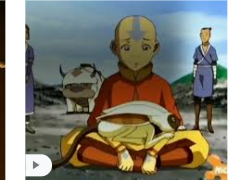
Portrait style: Cartoon Portrait